Alan Brooke, 1st Viscount Alanbrooke

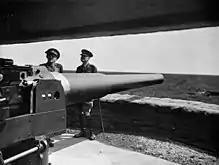
The C-in-C Home Forces, General Sir Alan Brooke (left), during a visit to Northern Command with General Sir Ronald Adam (right), conferring around a 6-inch coastal defence gun, 6 August 1940.

Then on 29 May Brooke was ordered by Gort to return to England, leaving the Corps in Montgomery's hands. According to Montgomery, Brooke was so overcome with emotion at having to leave his men in such a crisis that "he broke down and wept" as he handed over to Montgomery on the beaches of La Panne. He was told by Gort to "proceed home ... for (the) task of reforming new armies" and so returned on a destroyer (30 May). Then "on June 2nd set out for the War Office to find out what I was wanted for" with a "light heart" and with no responsibility, and was then told by John Dill (CIGS) that he was to "return to France to form a new BEF"; he later said that hearing the command from Dill was "one of his blackest (moments) in the war". He had already realised that there was no hope of success for the "Brittany plan" (Breton redoubt) to keep an allied redoubt in France. After General Maxime Weygand warned him that the French Army was collapsing and could offer no further resistance, he decided that he needed to convince his superiors to allow him to withdraw his forces to Cherbourg and Brest for evacuation to Britain. He told Secretary of State for War Anthony Eden that the mission had "no military value and no hope of success" although he could not comment on its political value. In his first conversation with Prime Minister Winston Churchill (Brooke had been rung by Dill who was at 10 Downing Street) he insisted that all British forces should be withdrawn from France. Churchill initially objected but was eventually convinced by Brooke; around 200,000 British and Allied troops were successfully evacuated from ports in northwestern France.